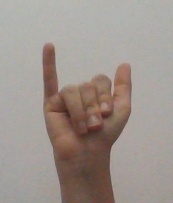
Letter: ya